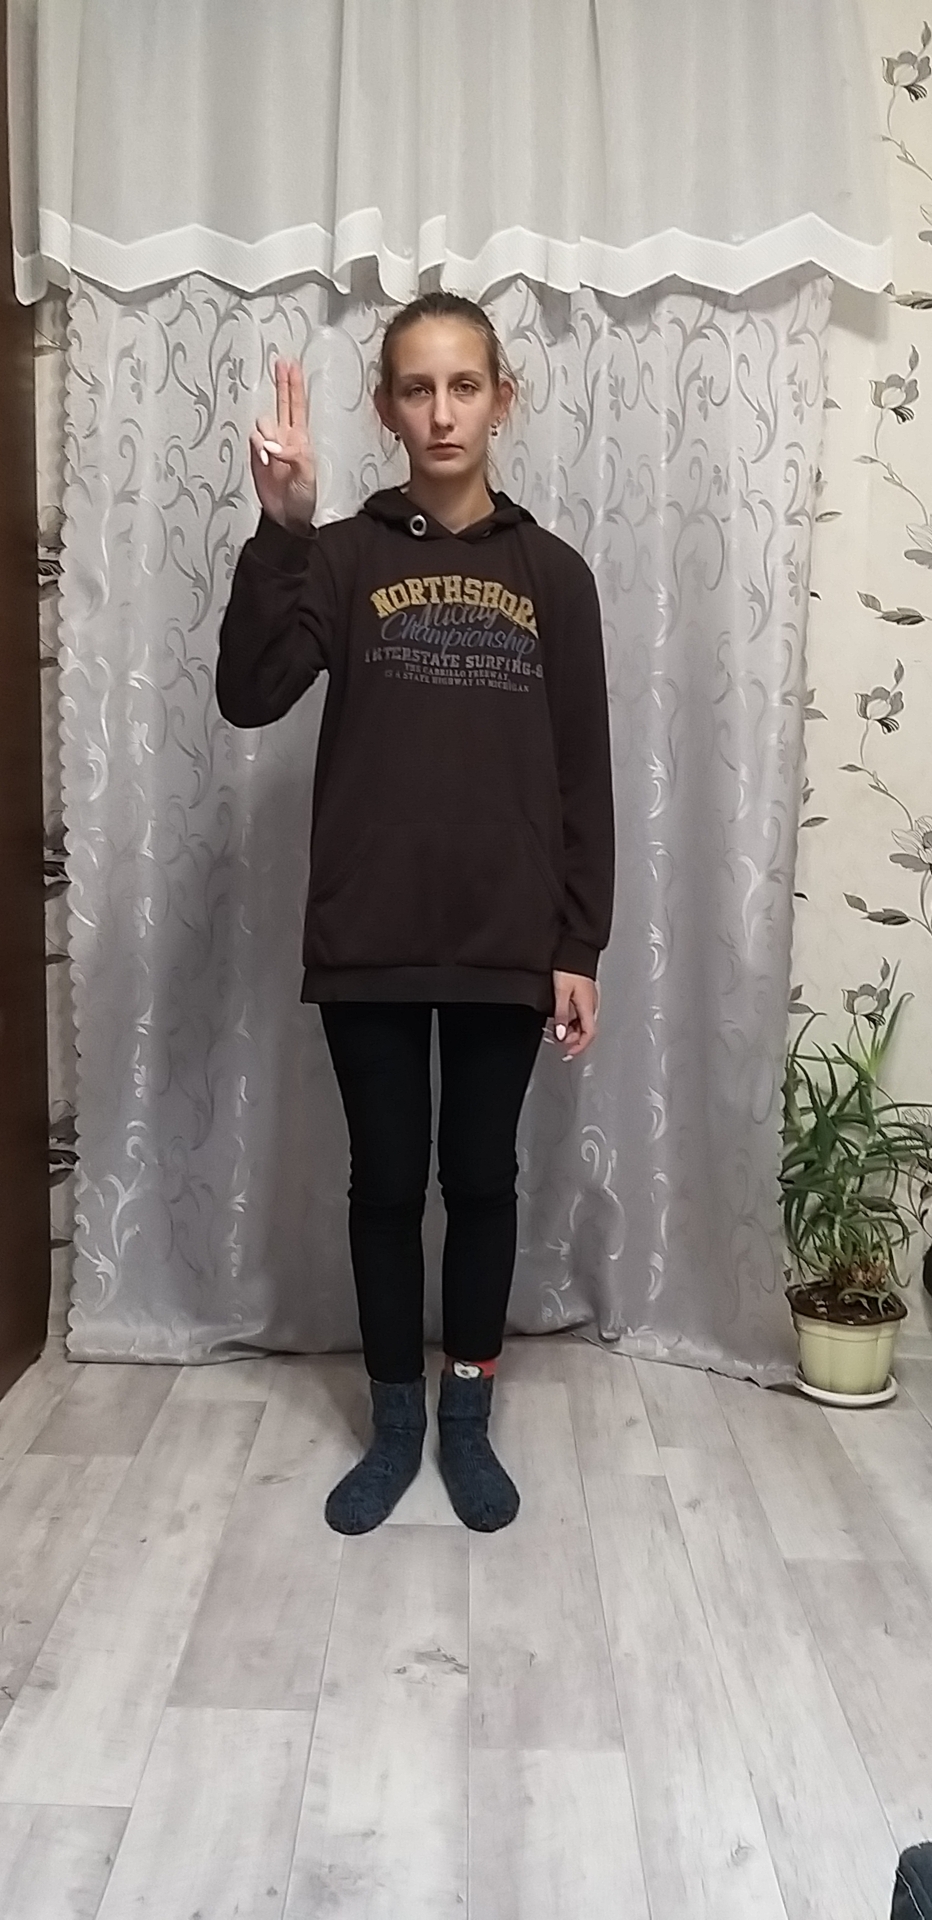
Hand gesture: two_up